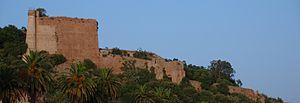
Fort au dessus du Port de Béjaïa
La prise de Béjaïa est la bataille par laquelle l'Empire espagnol prend possession de Béjaïa, alors la capitale des sultan-émirs locaux berbères de Béjaïa dissidents au sein des possessions des Hafsides. Cette prise de la ville est située vers 1509 ou 1510 selon les sources. La ville est prise 45 ans plus tard par les Kabyles et les Ottomans lors de la bataille de Béjaïa.
La bataille de Béjaïa est la reconquête de la ville, en 1555, par les troupes alliées de la régence d'Alger, dirigées par Salah Raïs, et du royaume de Koukou.
La wilaya de Béjaïa est une wilaya algérienne, située au nord est du pays, dans la région de la Kabylie sur sa côte méditerranéenne. Elle est divisée administrativement en 52 communes et 19 daïras.
Située au cœur de l’espace méditerranéen, Béjaïa et à partir de laquelle les chiffres arabes ont été popularisés en Europe, renferme de nombreux sites naturels et vestiges historiques, qui témoignent encore aujourd’hui des fastes de sa longue histoire. Son tissu urbain est caractérisé par une continuité ininterrompue d’occupation depuis l’Antiquité. En effet, l’occupation préhistorique de la région de Béjaïa est remarquable par les nombreux sites et gisements ibéromaurusiens (de -200 000 à -10 000 ans) que l’on rencontre, notamment dans les Babors septentrionaux. Sous forme de semis d’industries de plein air ou d’habitats d’abris sous roche, ces gisements ont livré de nombreux restes humains se rapportant à la première nappe d’Homo sapiens d’Afrique du Nord, l’Homme de Mechta-Afalou, des industries, des structures d’habitats et surtout, des manifestations artistiques.
La Casbah de Béjaïa est une citadelle gouvernementale d'époque médiévale de la ville de Béjaïa en Algérie. Elle est attenante à la vieille ville de Béjaïa.
La Kabylie est une région historique située dans le Nord de l'Algérie, à l'est d'Alger.
L'histoire de l'Algérie s'insère dans l'histoire plus large du Maghreb et remonte à des millénaires. Dans l'Antiquité, le territoire algérien connaît la formation des royaumes numides avant de passer sous la domination partielle des Romains, des Vandales, des Byzantins et des principautés berbères indépendantes.